Doon University

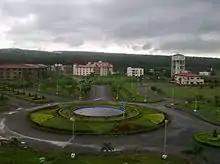
Doon University Campus

Doon University's campus is around eight kilometers from Dehradun, in the foothills of the Shivalik range and on the banks of the Rispana river. It started as a residential university, but has permitted day students since 2013. The university covers 52.35 acres and includes separate accommodation for male and female students.